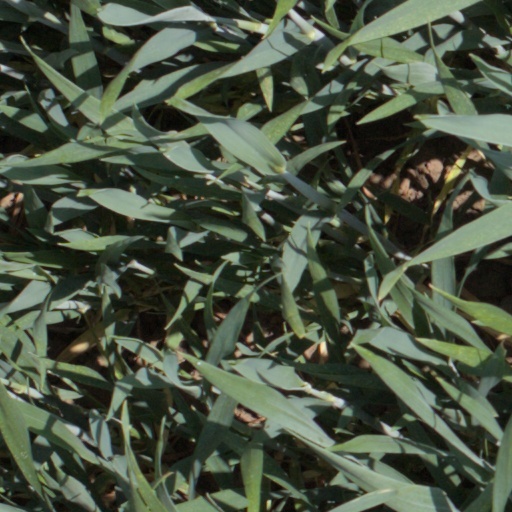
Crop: wheat